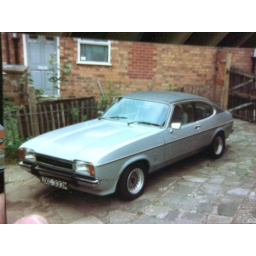
Finished in stardust silver and cloud interior. Very rare combination.